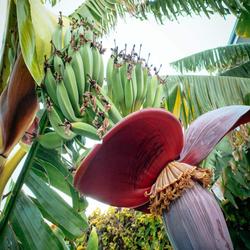
Label: Banana